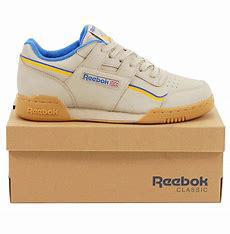
Brand: Reebok
Model: Workout Plus Mu